Bipasha Basu

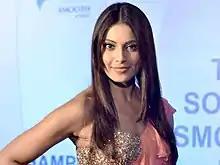
Basu at the Pantene launch in 2012

In 2015, Basu featured in Bhushan Patel's romance horror film "Alone" opposite her future husband Karan Singh Grover. The film performed moderately well at the box office, and received mixed reviews from critics upon release, with praise for Basu's dual role. "India TV" reviewed the film and wrote that, "With some genuine scary moments and Basu-Grover's scorching chemistry, "Alone" stands apart from numerous horrible horror flicks made in the past," and also stated, "Basu just takes her act to another level." The same year, she made her TV debut by hosting &TV's anthology horror fiction series "Darr Sabko Lagta Hai".